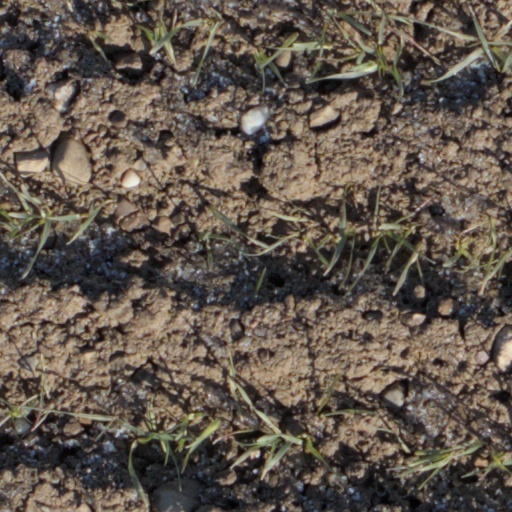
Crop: wheat